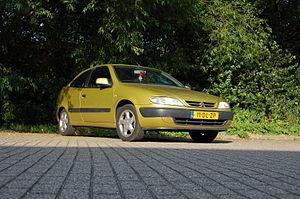
La Citroën Xsara est un modèle d'automobile de la gamme moyenne produite à partir d'août 1997.